History of North Uist

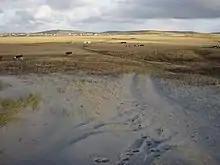
View over western North Uist

Following the forfeiture, most of Garmoran (including North Uist) remained with the Scottish crown until 1469, when James III granted Lairdship of it to John of Ross, the Lord of the Isles. In turn, John passed it to his own half-brother, Hugh of Sleat; the grant to Hugh was confirmed by the king – James IV – in a 1493 charter, but Ranald's heirs (Clan Ranald) disputed the charter.